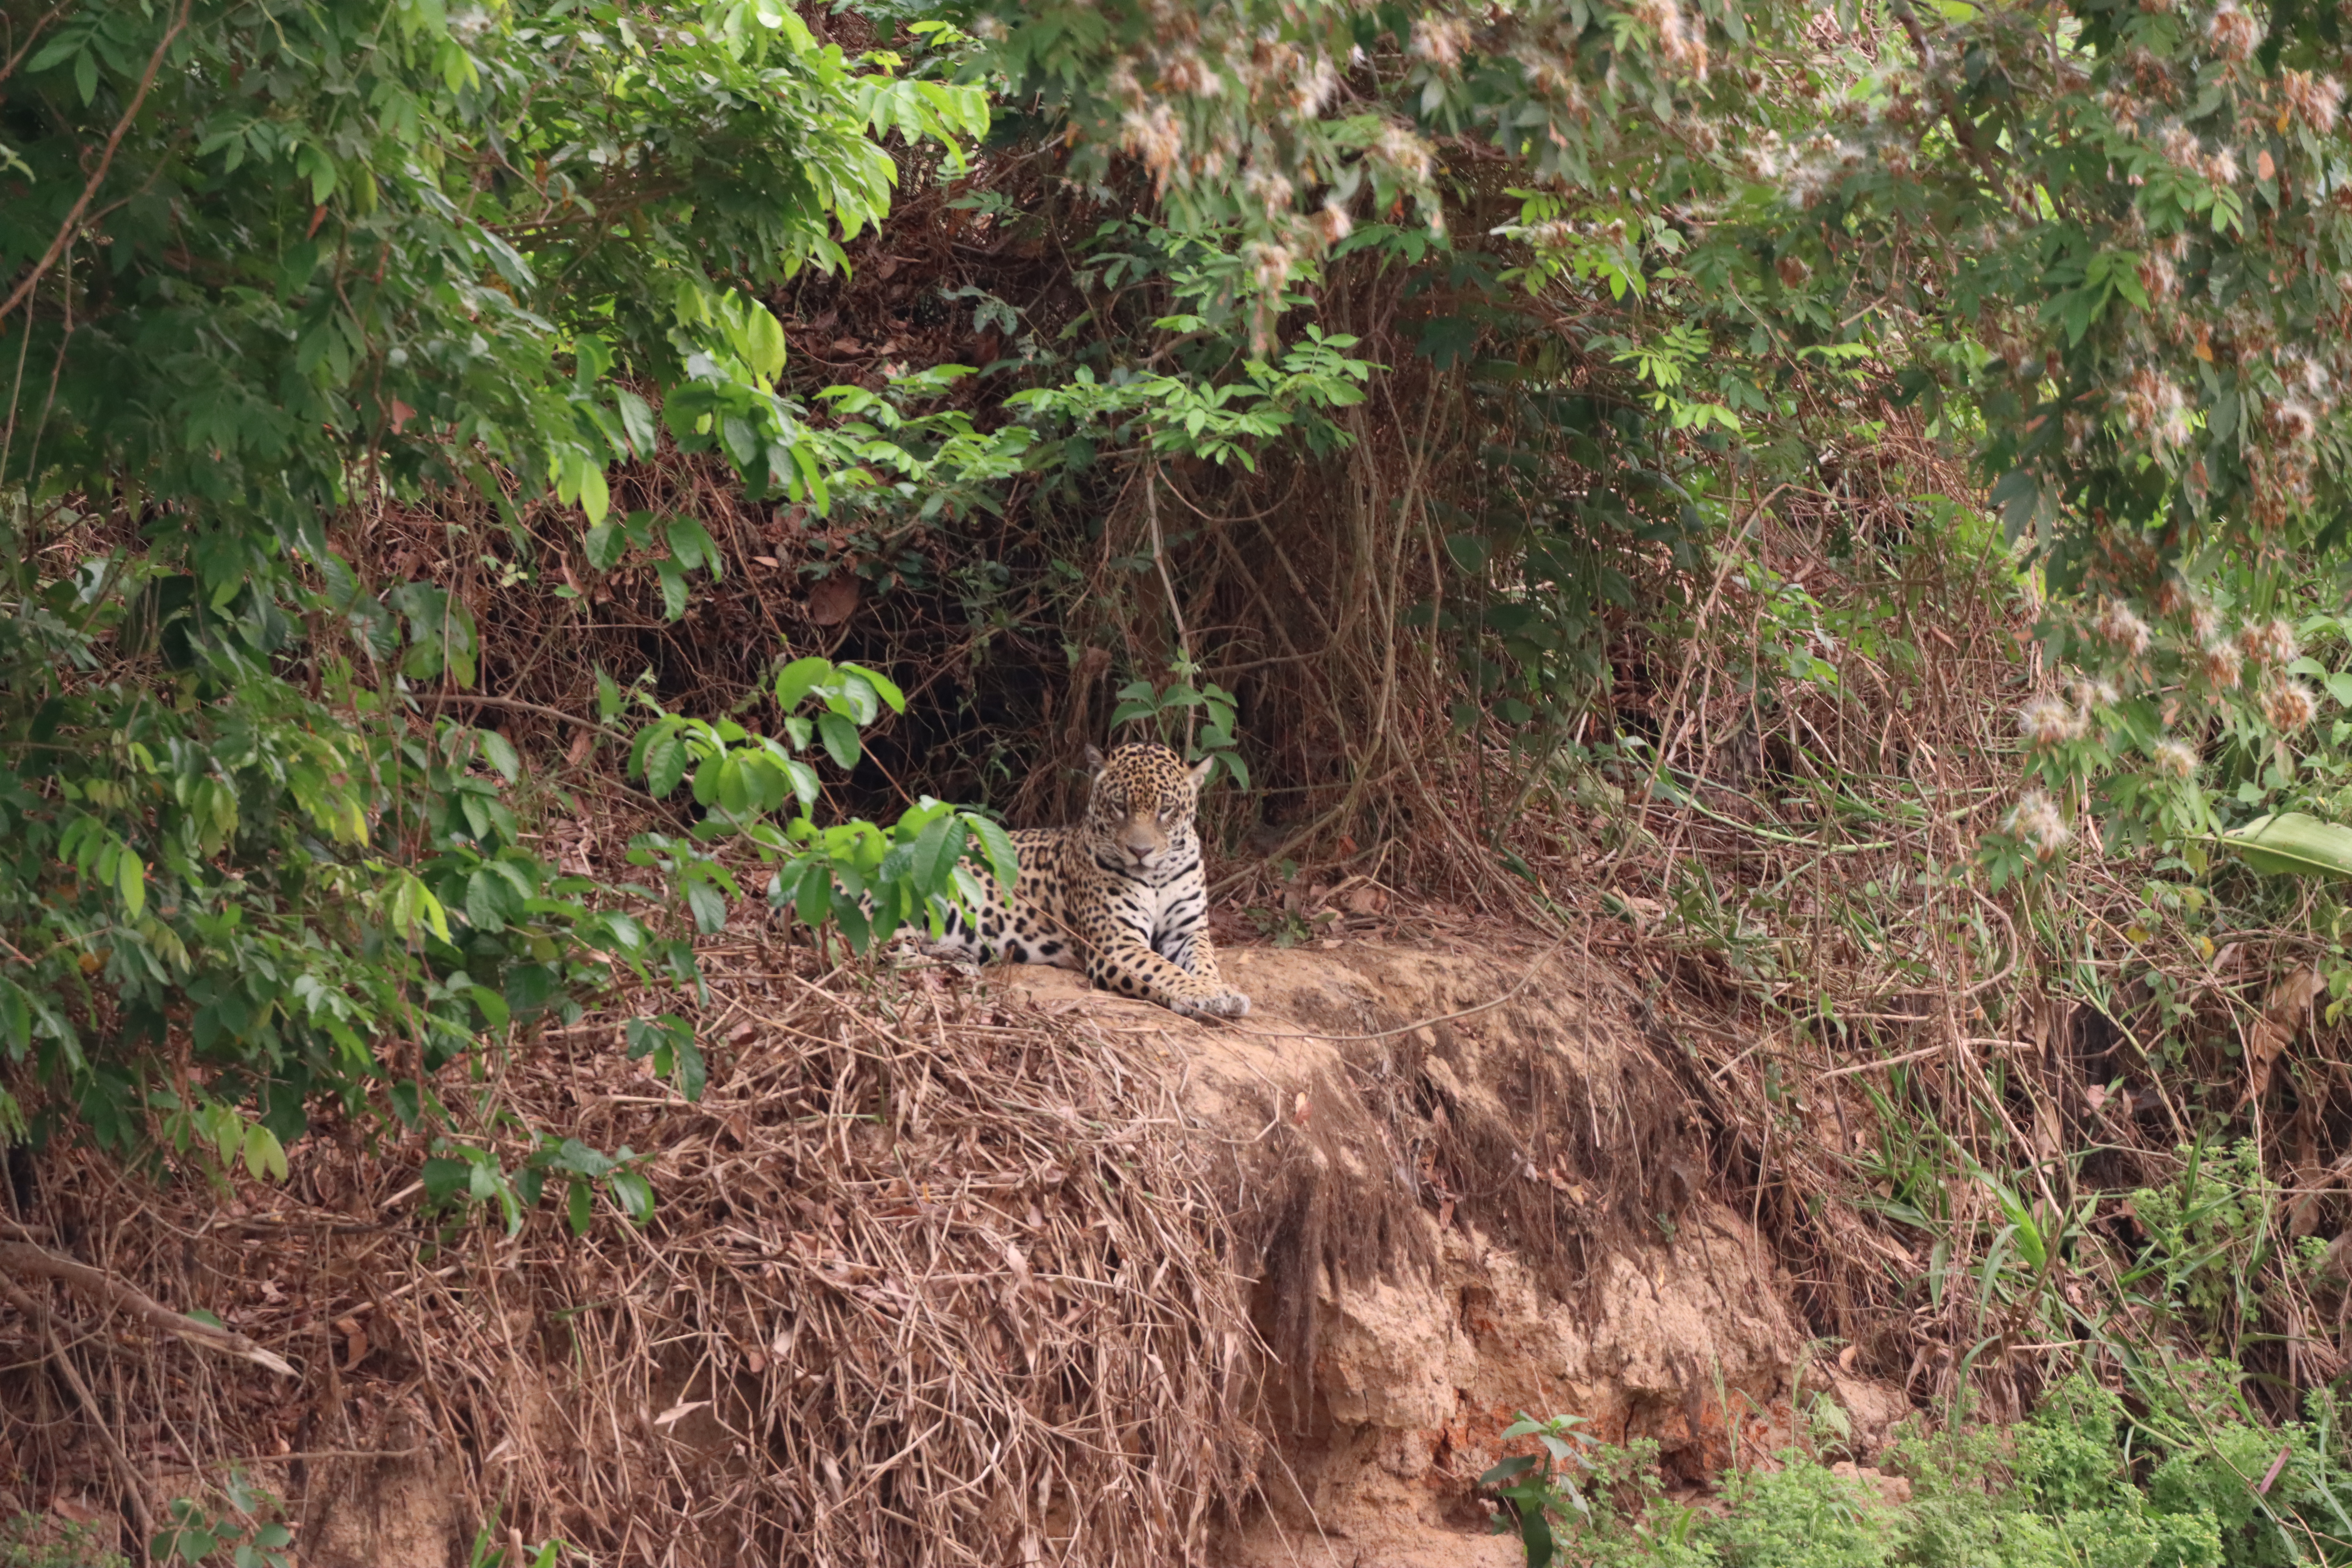
Jaguar: Guaraci